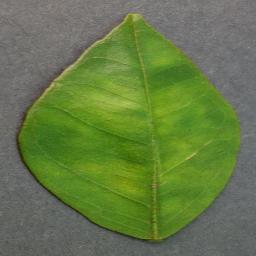
Label: Orange___Haunglongbing_(Citrus_greening)